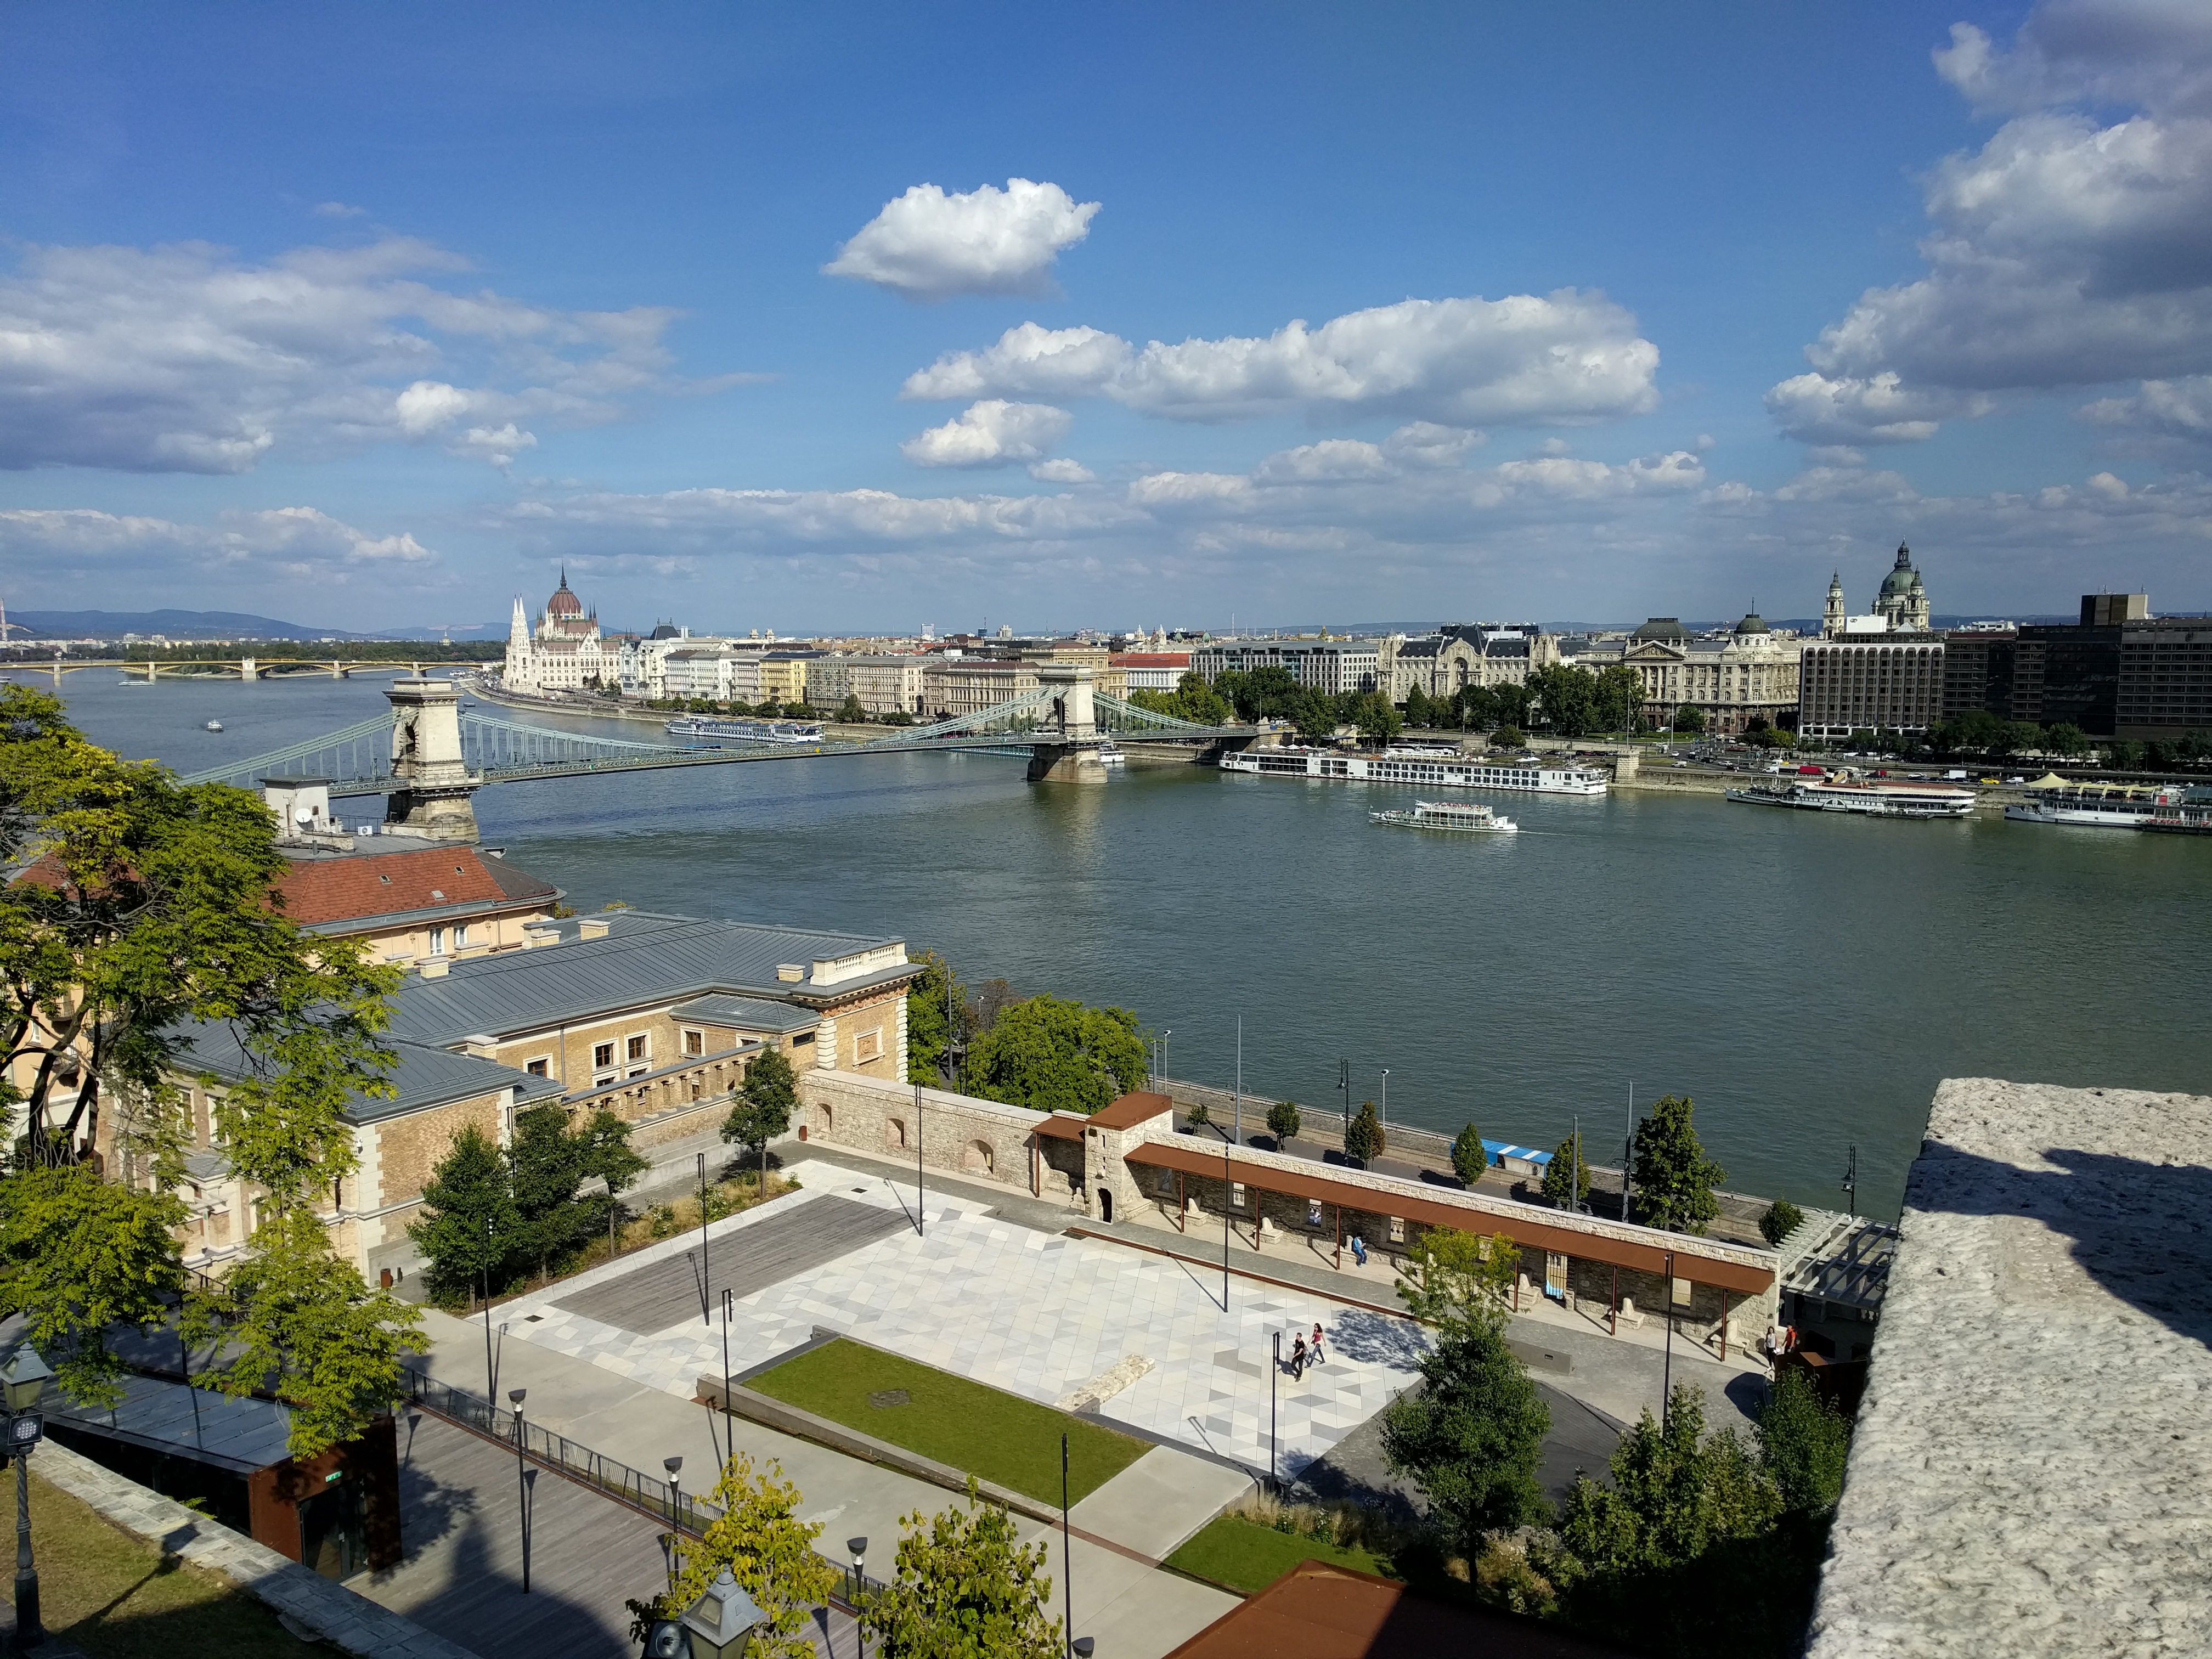
sea, dock, town, view, vacation, vehicle, bay, harbor, marina, waterway, danube, budapest, estate